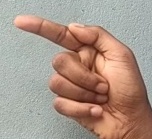
ASL sign: G